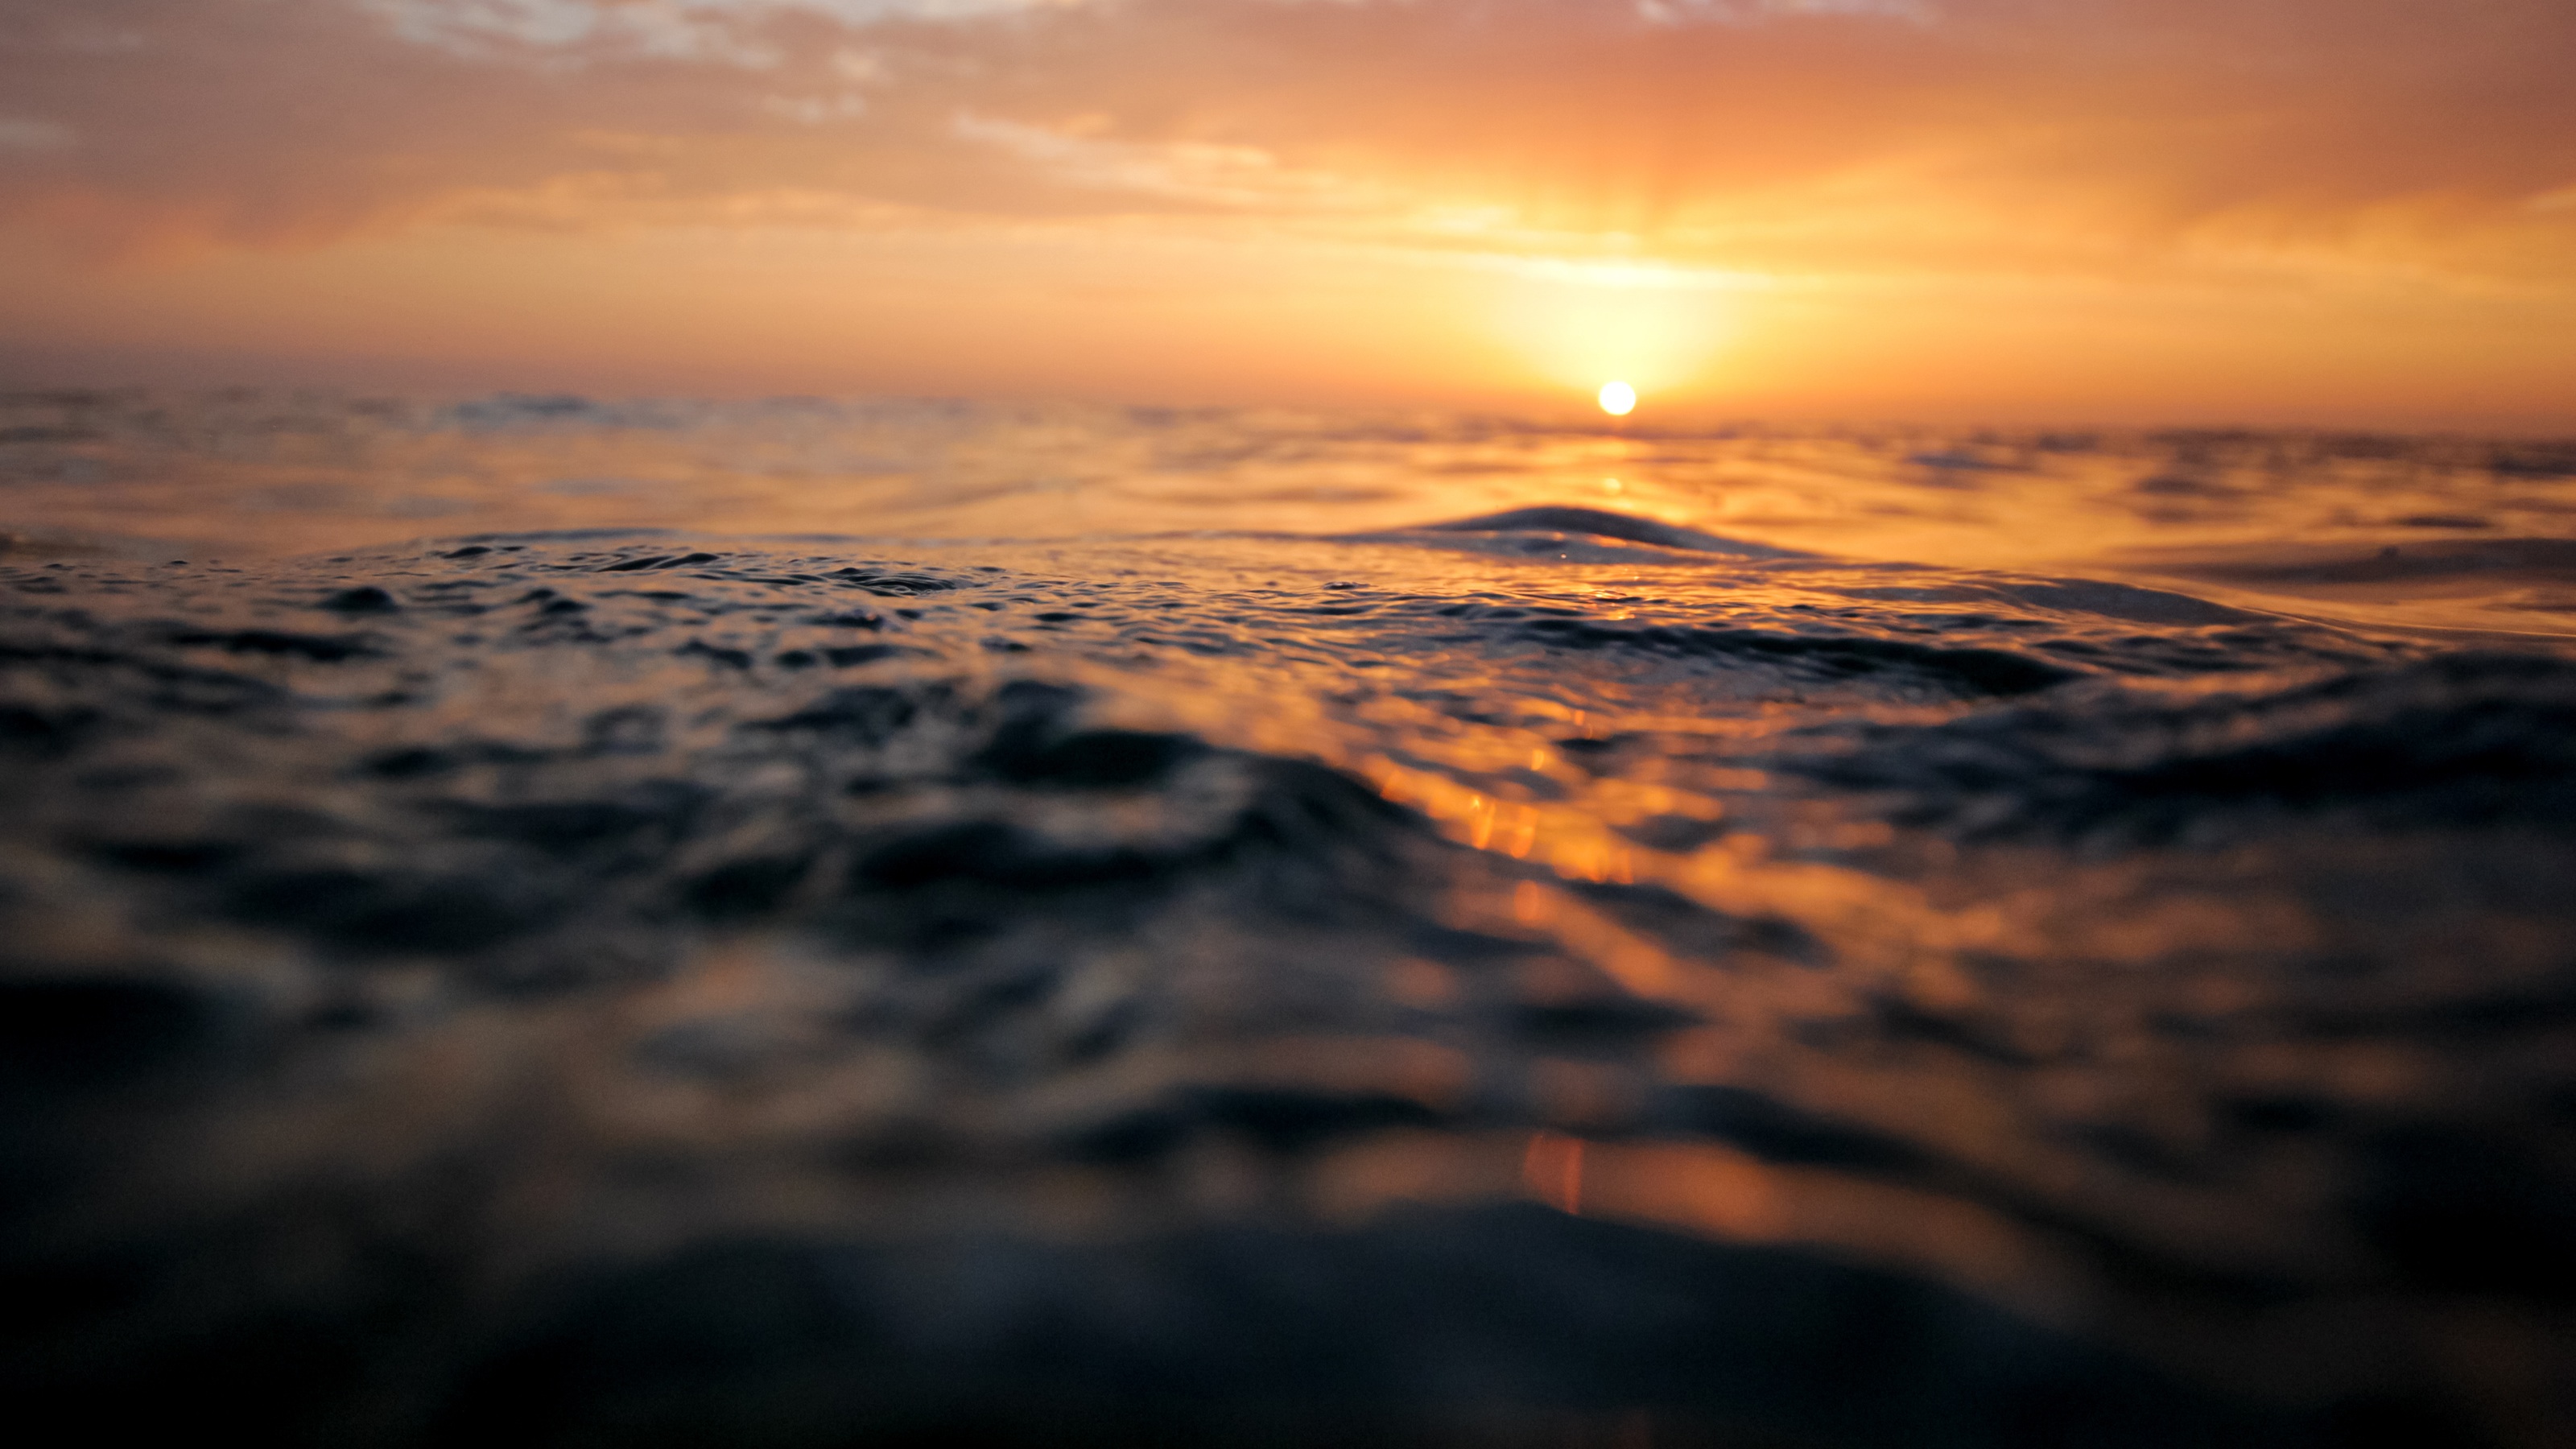
sea, coast, water, nature, ocean, horizon, cloud, sky, sun, sunrise, sunset, sunlight, morning, wave, dawn, atmosphere, dusk, evening, reflection, seascape, afterglow, wind wave